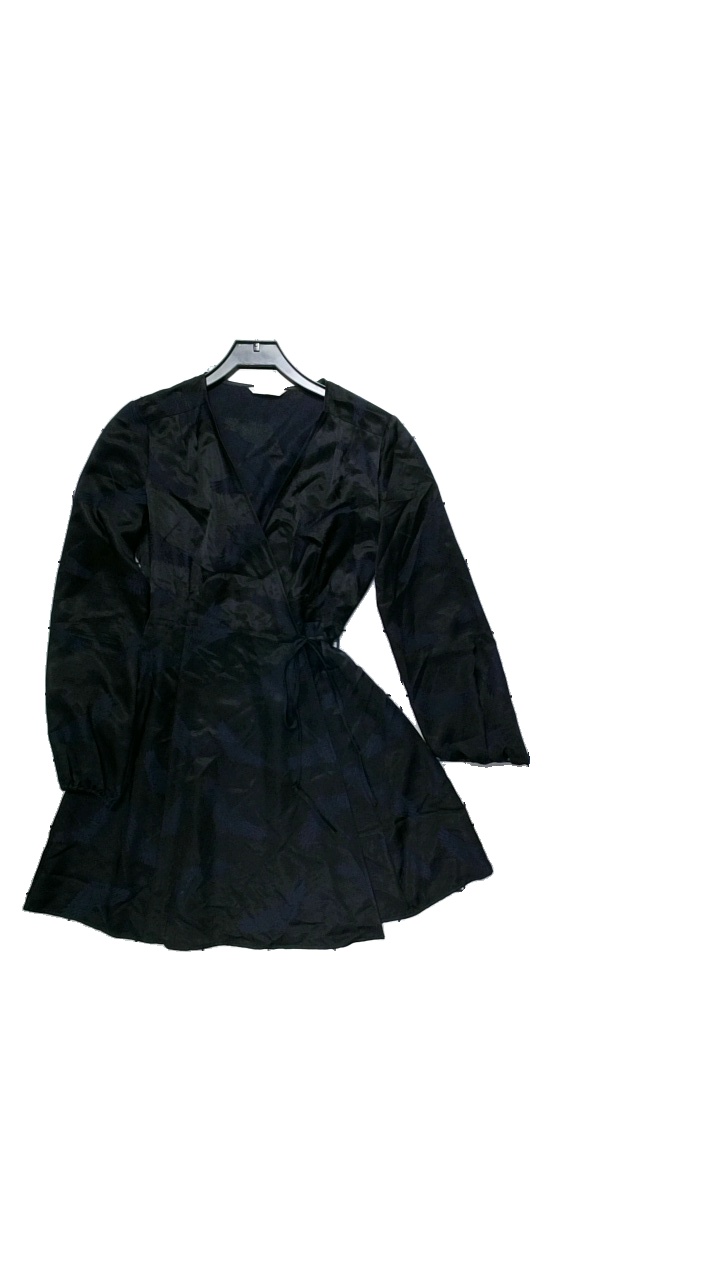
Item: Dress (Ladies)
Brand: H&m
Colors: Black
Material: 60% viscose, 40% polyester
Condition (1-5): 5
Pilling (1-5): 5
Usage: Reuse
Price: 100-150